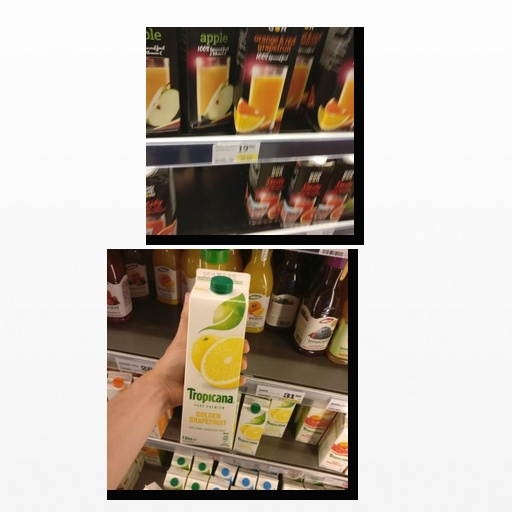
Food items: orange_red_grapefruit_juice, golden_grapefruit_juice